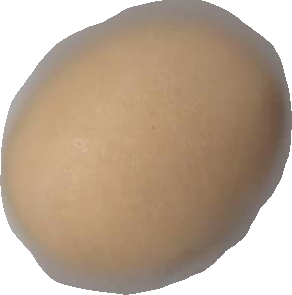
Variety: Grobogan